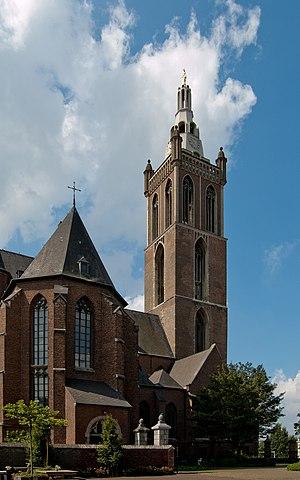
La cathédrale Saint-Christophe est l'église-mère du diocèse de Ruremonde aux Pays-Bas.